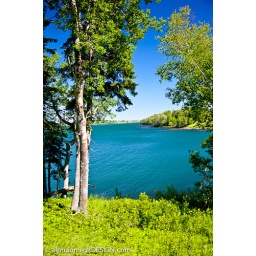
Taken on a rural road around the water near Lubec, ME.